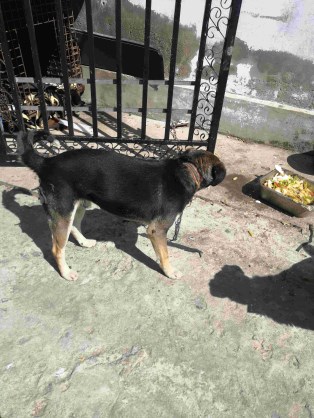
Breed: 3336-n000121-chinese_rural_dog